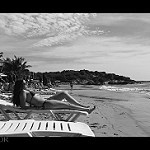
Label: B & W